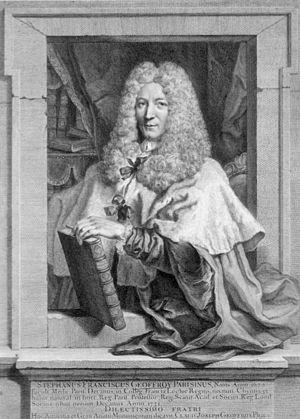
Étienne-François Geoffroy, dit Estienne Geoffroy l'aîné, né le 13 février 1672 à Paris où il est mort le 6 janvier 1731, fut l'un des plus importants chimistes et médecins français du début du XVIIIᵉ siècle.
Louis Surugue, né à Paris en 1686 et mort le 6 octobre 1762 à Grand-Vaux près de Savigny-sur-Orge, est un graveur aquafortiste et buriniste français du XVIIIᵉ siècle, signant ses travaux L. Surugue, Louis Surugue ou Ludovicus Surugue.